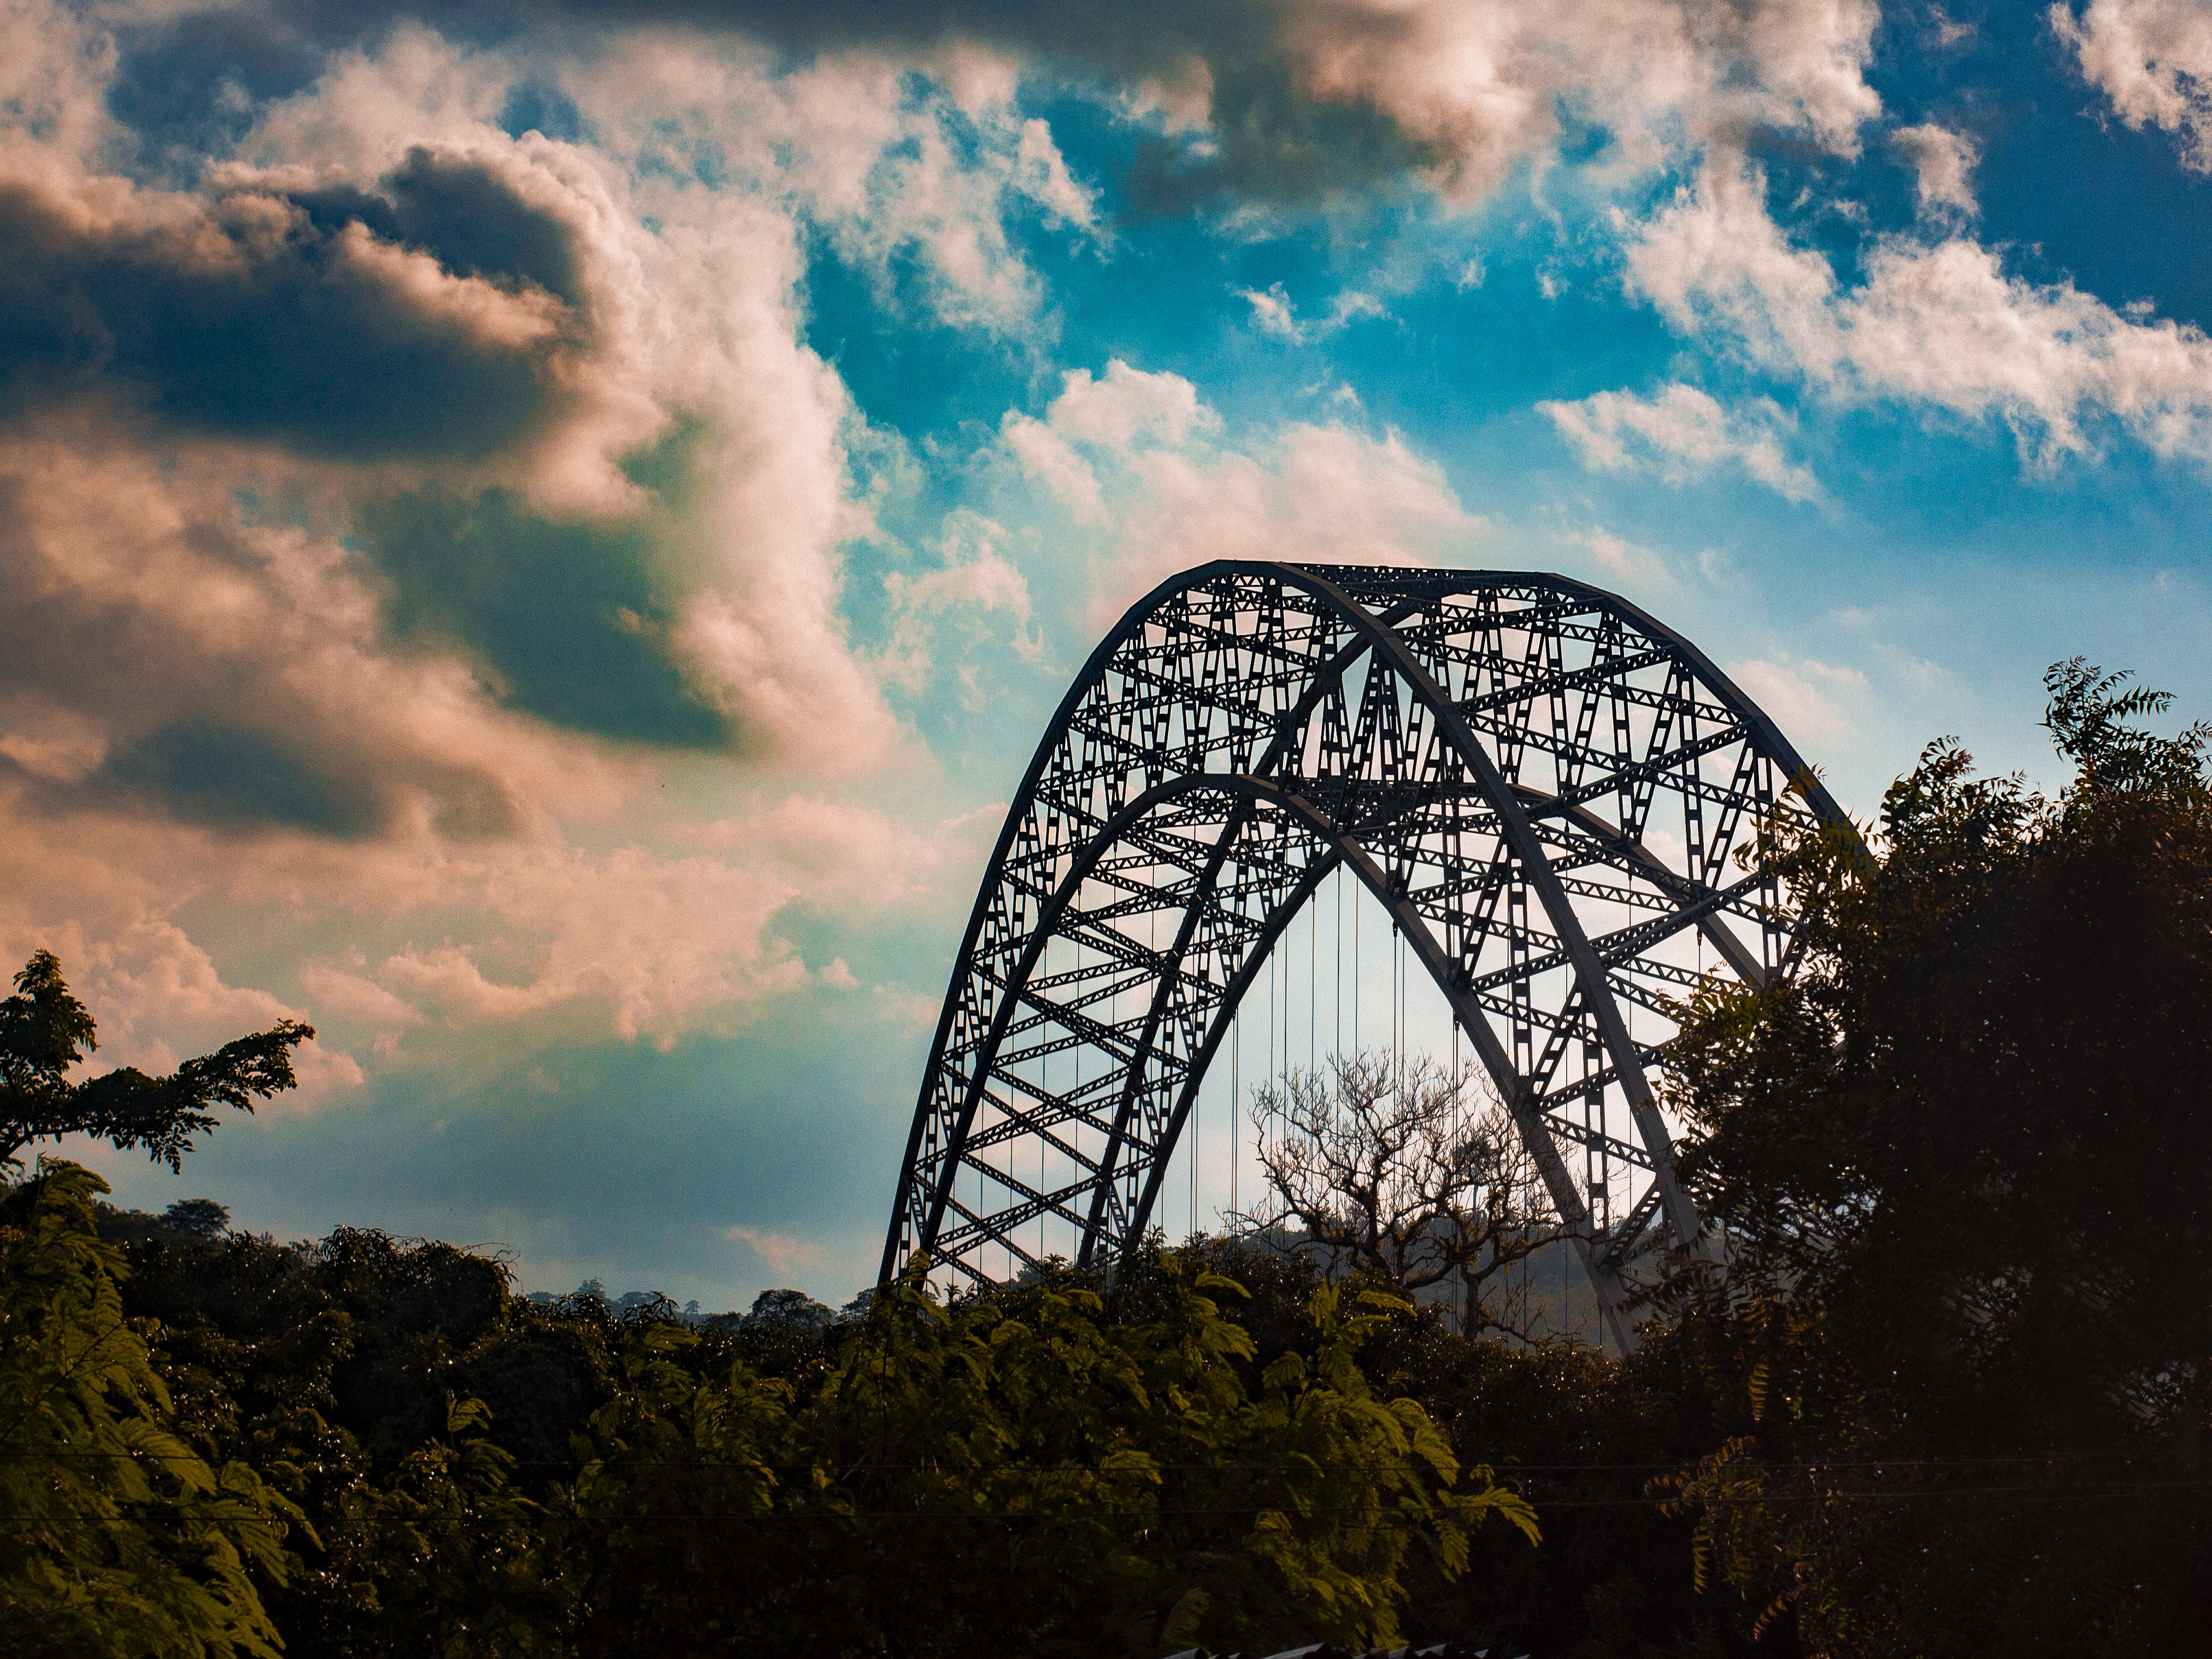
sky, cloud, landmark, natural landscape, iron, tree, architecture, bridge, metal, tourist attraction, nonbuilding structure, river, mountain, plant, arch, horizon, meteorological phenomenon, world